Redstone Historic District (Colorado)

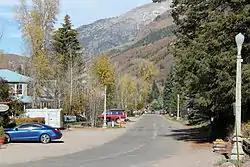
A street lined with streetlights and houses on large lots sheltered by trees, leading towards tall mountain slopes in the distance

Almost 250 ovens were built by workers from Denver to handle the Coalbasin coal, making it the largest such facility in the state. The workers there, 10 percent of all the workers in the state at that time, were predominantly immigrants from Eastern Europe whom the company had recruited from the East. The miners, by contrast, were usually longtime Colorado residents who had worked in mines elsewhere.